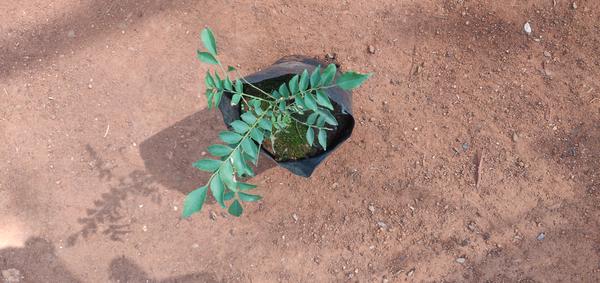
Plant: Curry_Leaf